Pudicitia

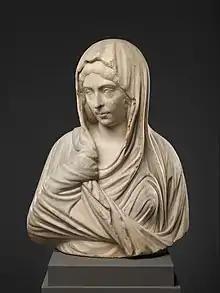
Bust of a Modest Roman Woman of the Severan Period 193-211 CE at The Metropolitan Museum of Art in New York

Romans, both men and women, were expected to uphold the virtue of "pudicitia", a complex ideal that was explored by many ancient writers, including Livy, Valerius Maximus, Cicero, Tacitus and Tertullian. Livy describes the legendary figure of Lucretia as the epitome of "pudicitia". She is loyal to her husband and is modest, despite her incredible beauty. Some say that the story of Lucretia shows that the more virtuous a woman was, the more appealing she was to potential adulterers.